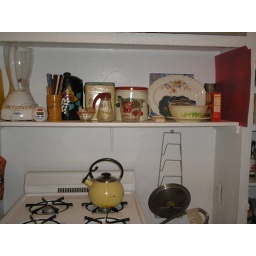
Before: shelf above stove